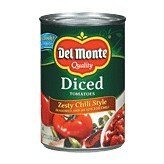
Item Name: Del Monte Chunky Tomato Zesty Chili Style 14.5 oz - 4 Pack
Bullet Point 1: 4 Pack
Bullet Point 2: Zesty Chili Style
Bullet Point 3: Seasoned and Ready for Chili
Bullet Point 4: With Natural Sea Salt
Product Description: Del Monte Chunky Tomato Zesty Chili Style 14.5 oz - 4 Pack
Value: 58.0
Unit: Fl Oz

Price: 1.755